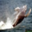
Label: whale